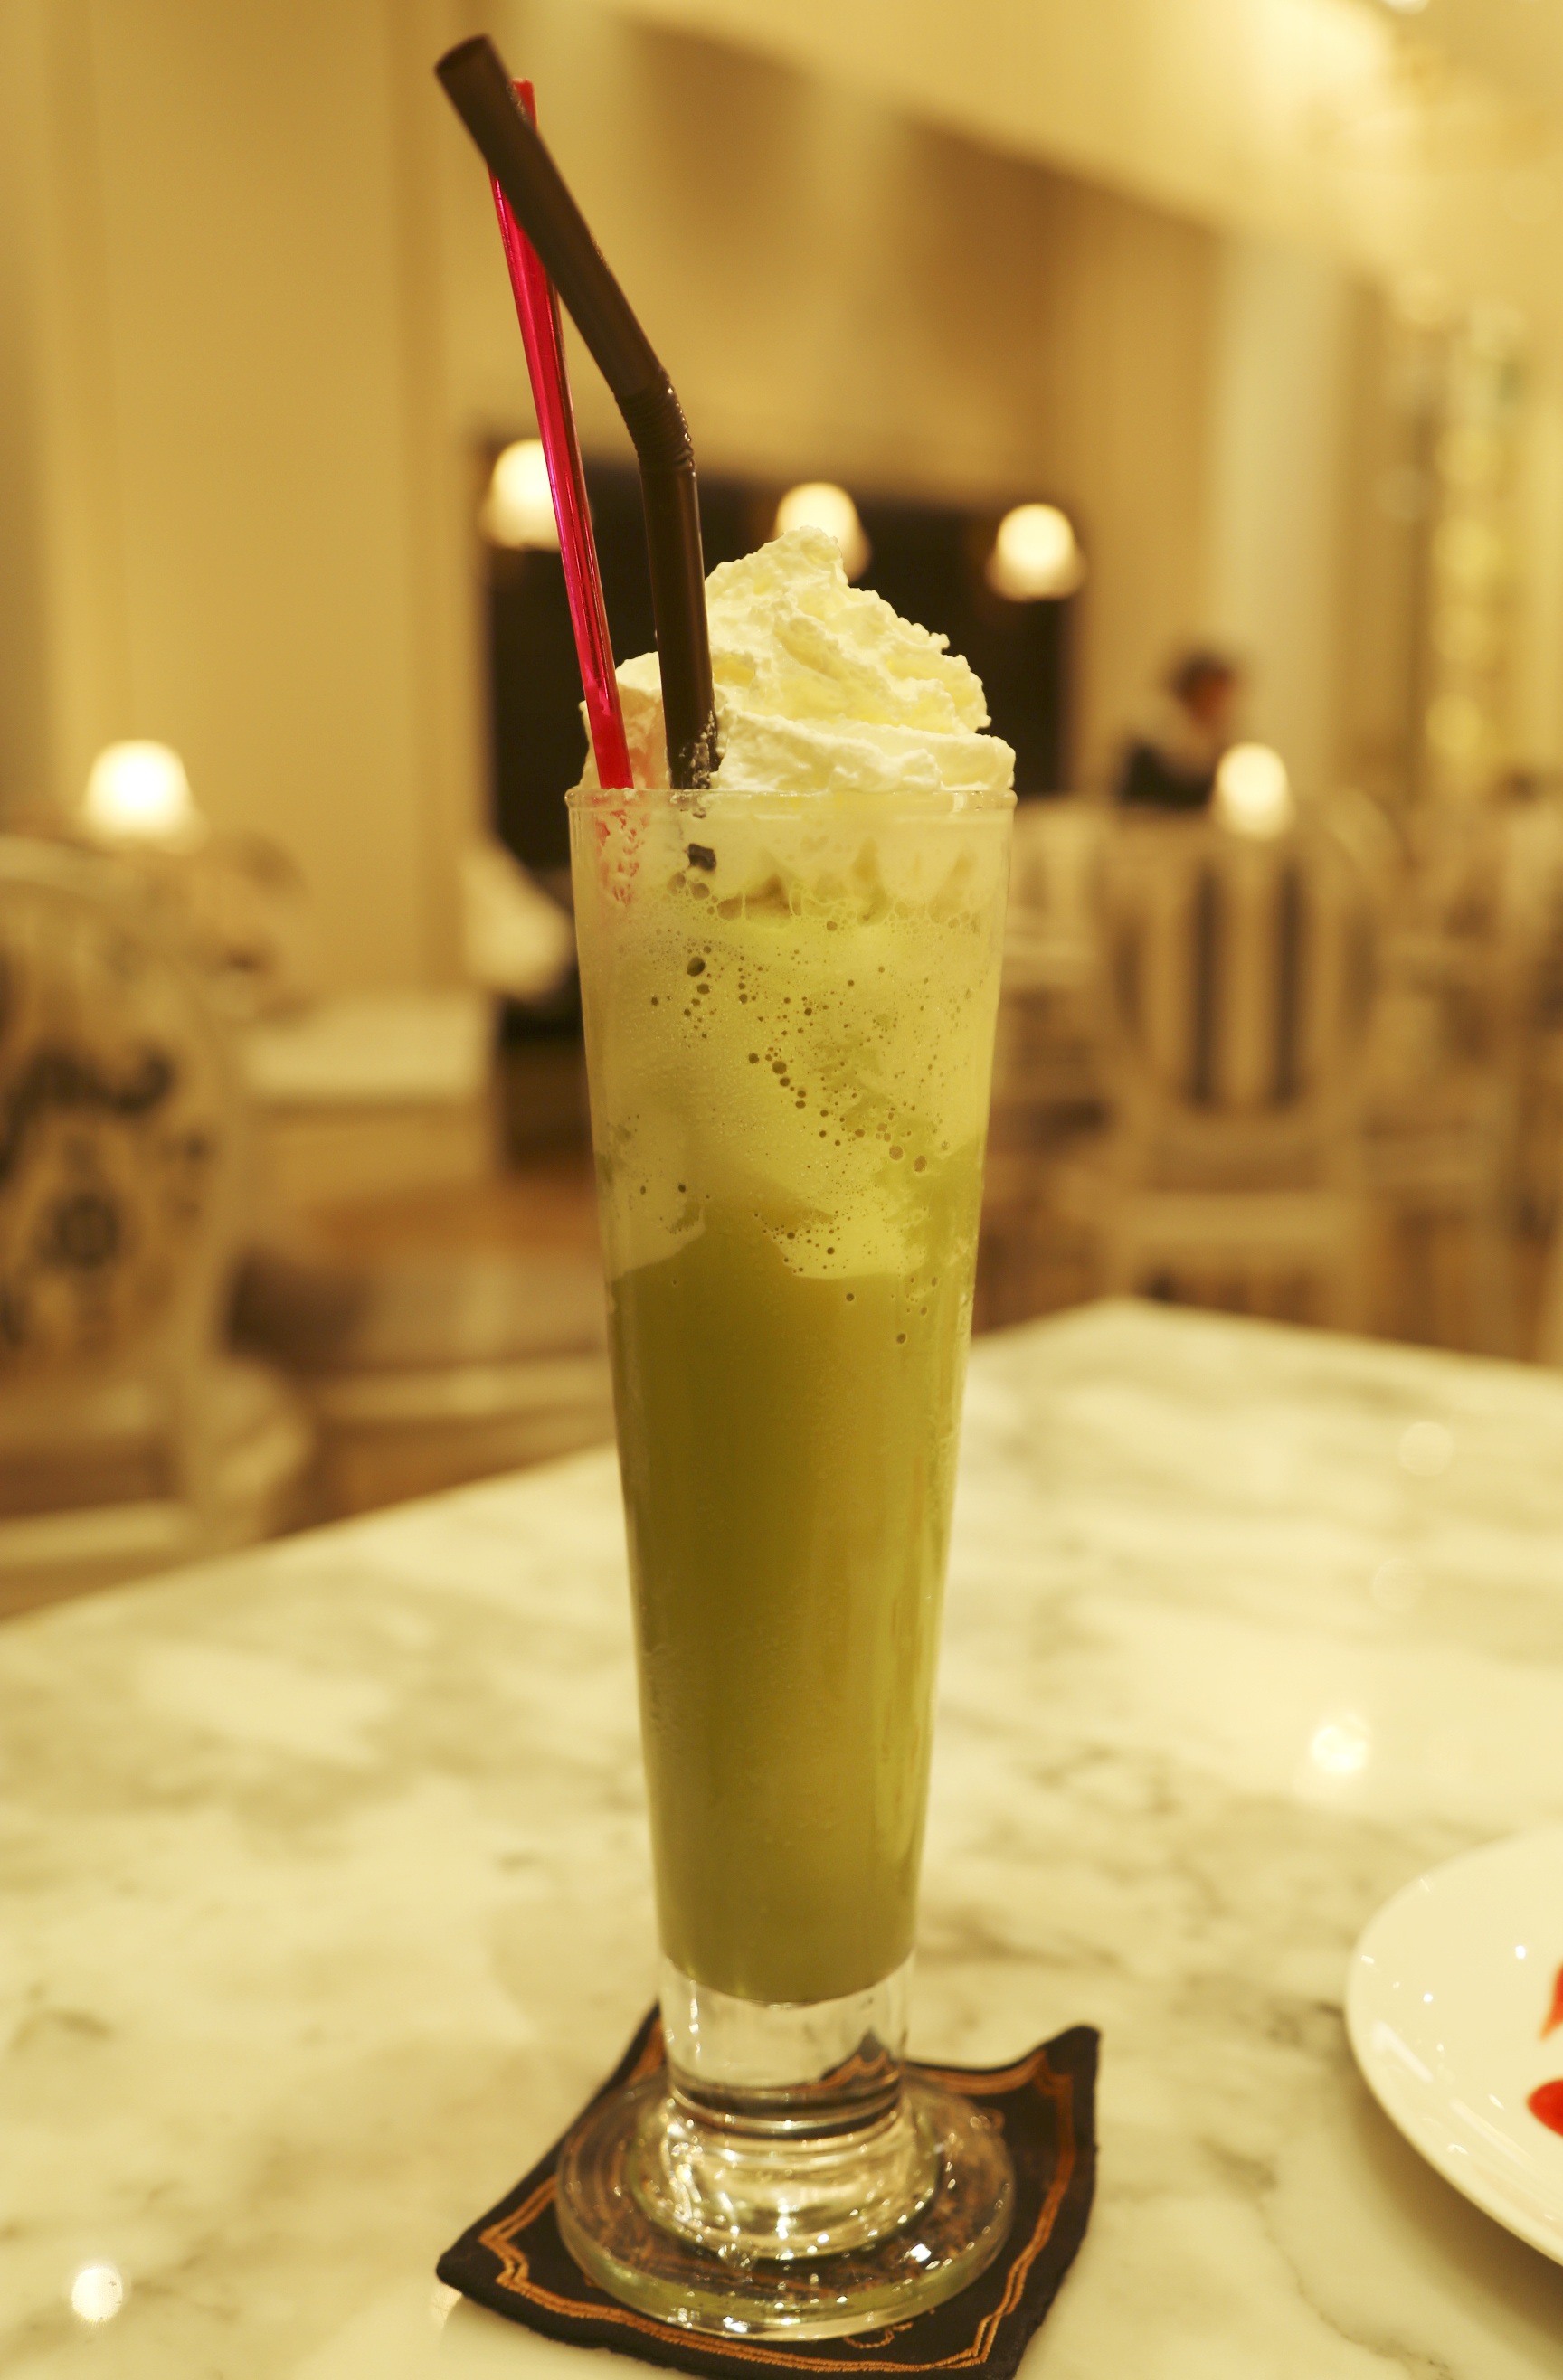
table, tea, glass, food, green, drink, milk, cocktail, liqueur, green tea, shake, creamy, flavor, milkshake, alcoholic beverage, pina colada, frapp coffee, thailand tea, thai iced tea, caf frapp